Cup-bearer

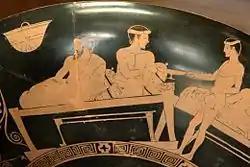
A cup-bearer depicted c. 460–450 BC

The position is first mentioned in Genesis 40:1, although the Hebrew word (elsewhere translated as "cup-bearer") is here sometimes rendered as "butler". The phrase "chief of the butlers" accords with the fact that there were often a number of such officials under one as chief. In the Post-exilic period, Nehemiah rose to the high ranking palace position of cup-bearer to King Artaxerxes, the sixth King of the Median / Persian Empire. The position placed his life on the line every day, but gave Nehemiah authority and high pay. He was held in high esteem by Artaxerxes, as the record shows. His financial ability would indicate that the office was a lucrative one.